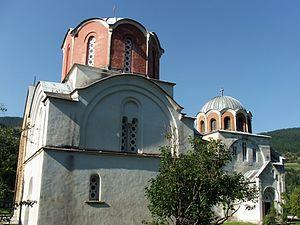
L'architecture serbo-byzantine est un style architectural représentatif de la Serbie et des Balkans en général. Apparu au Moyen Âge, décliné en plusieurs styles ou écoles s'étant succédé du XIIᵉ siècle au XVᵉ siècle, il est revisité à l'époque moderne.